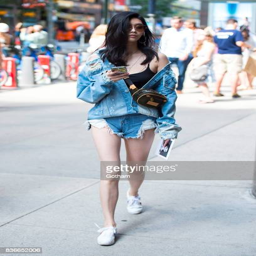
person attends call backs for show